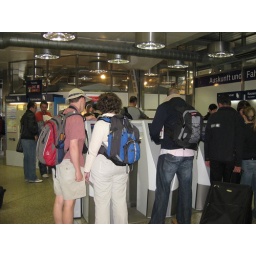
This metrostation is downstairs in the airport. They just gave the machine some euros and we're off to the train station.